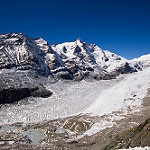
Label: glacier